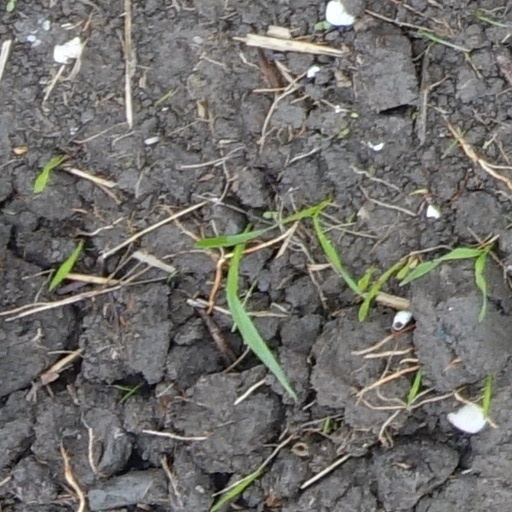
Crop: wheat